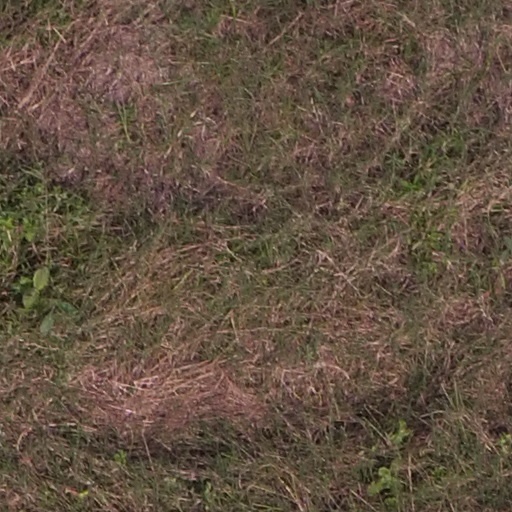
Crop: maize; corn